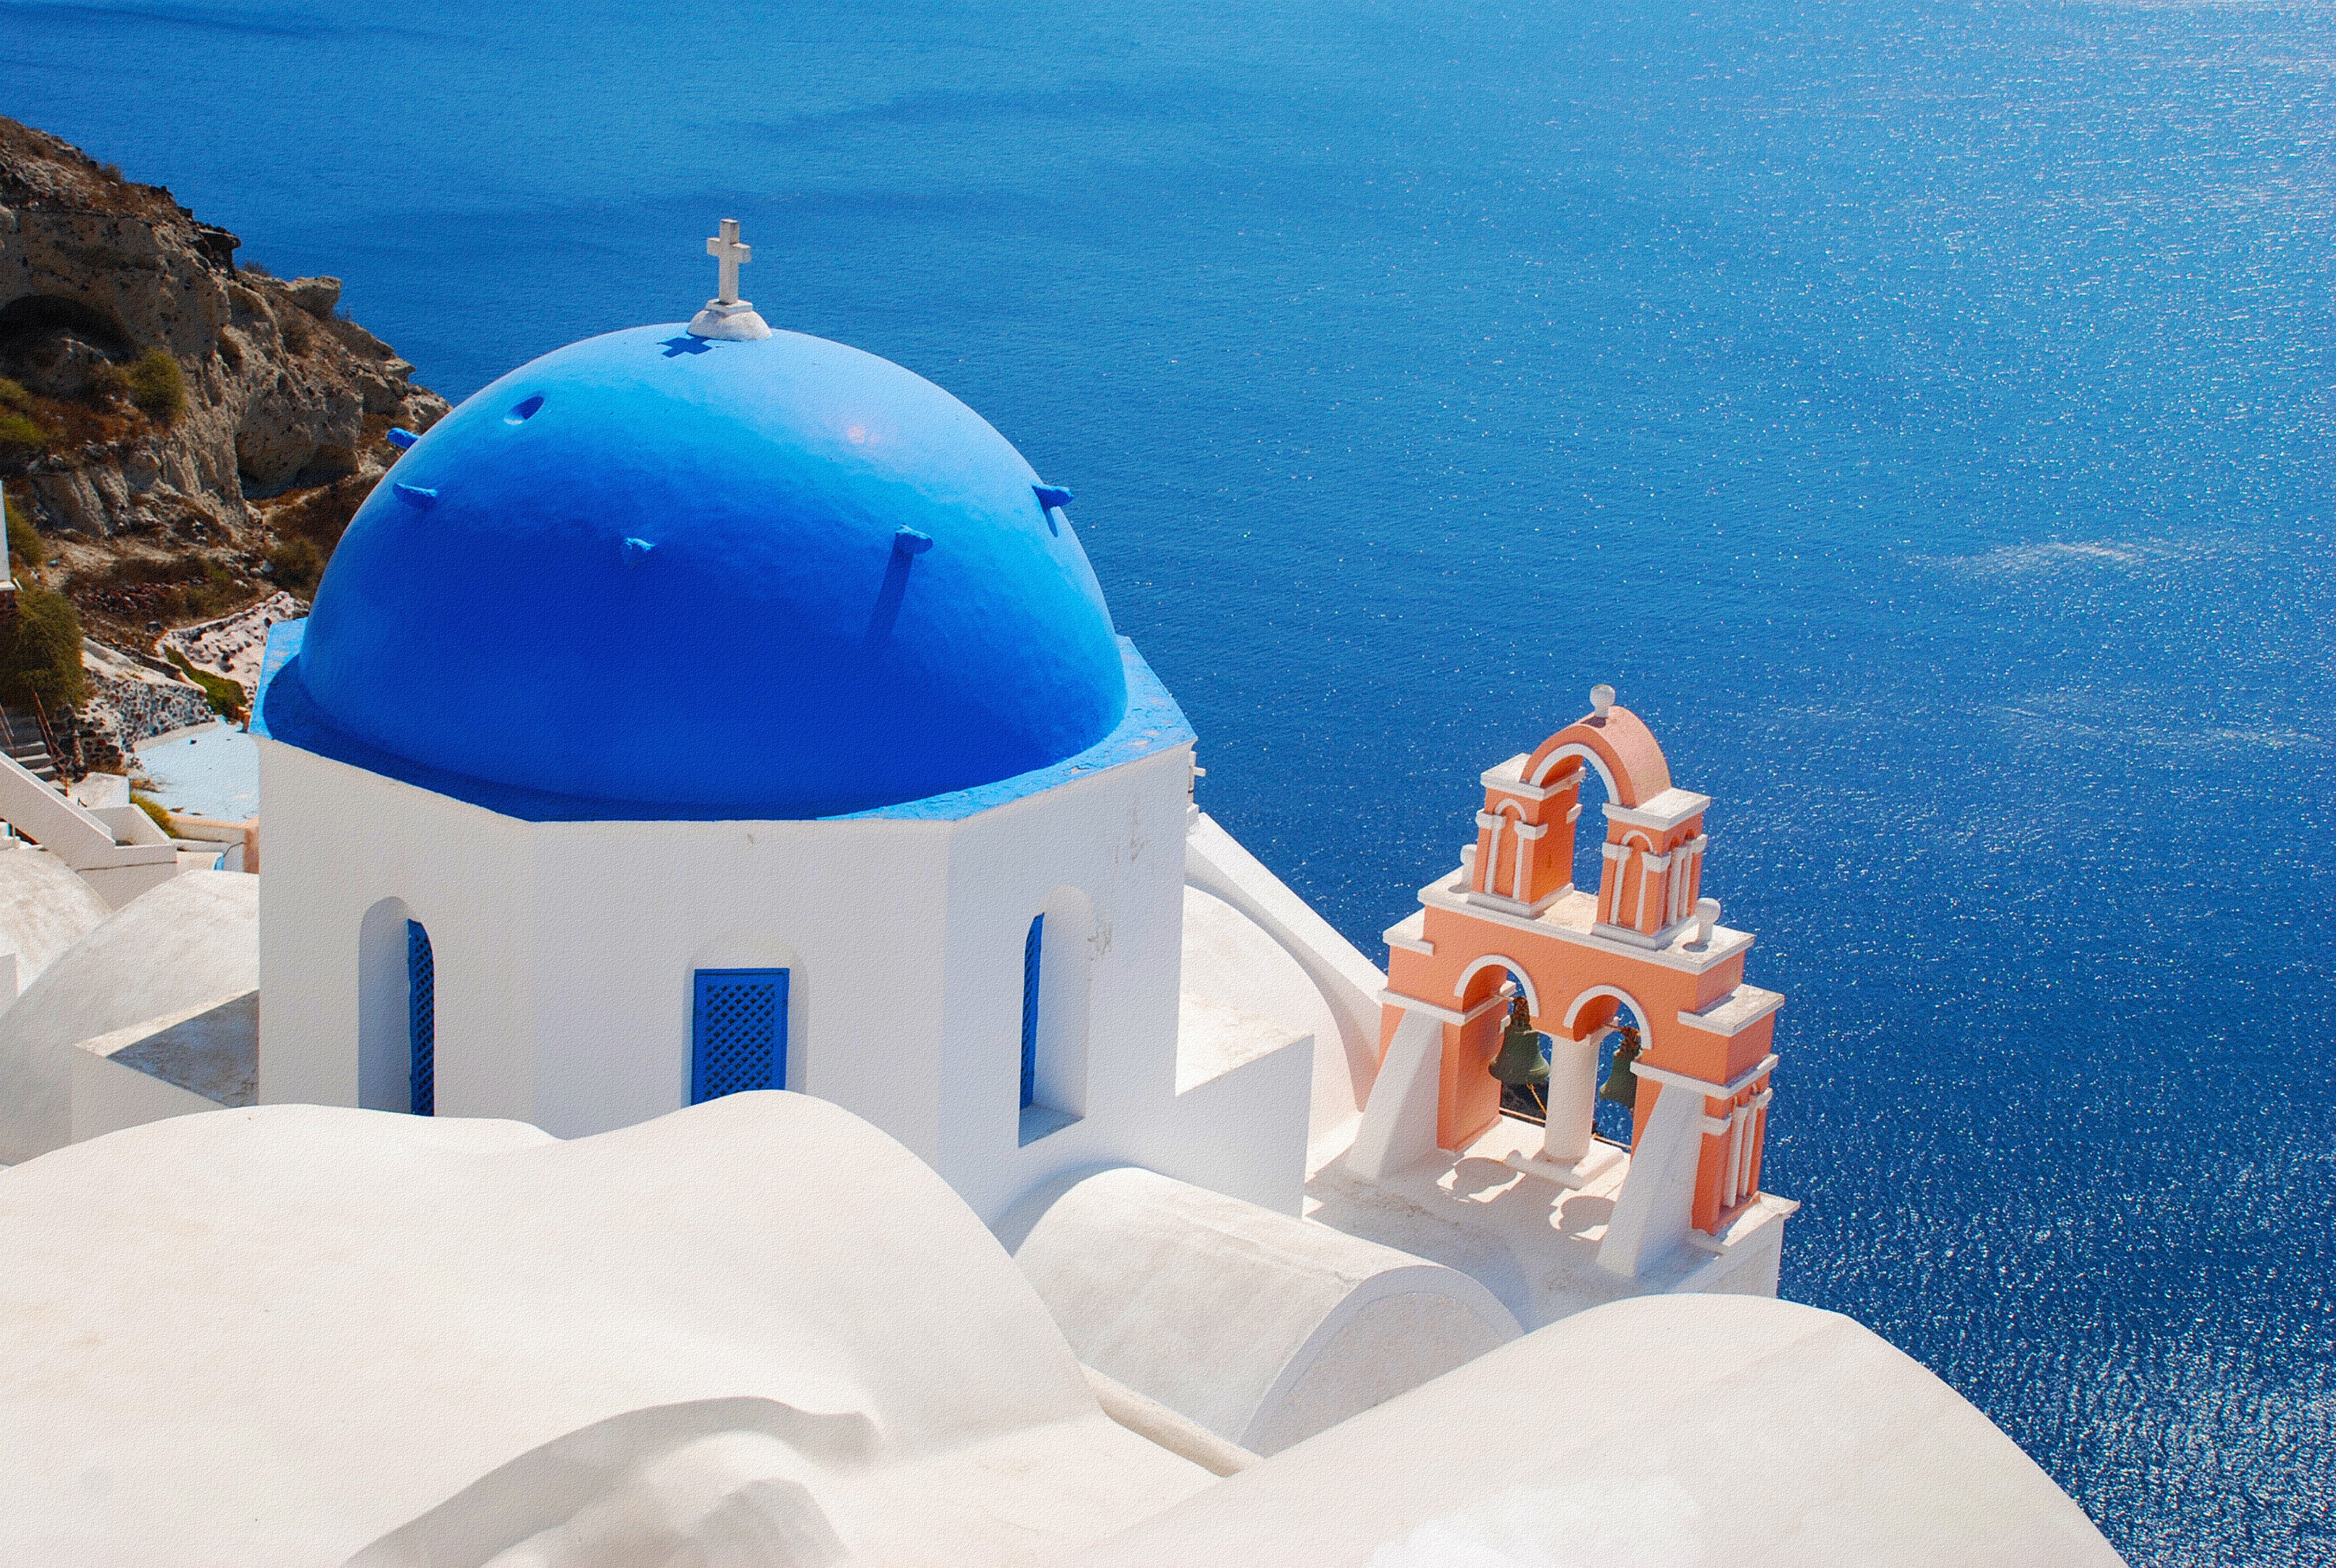
sea, water, ocean, architecture, sky, white, vacation, travel, europe, greek, mediterranean, island, blue, church, tourism, leisure, santorini, greece, dome, cyclades, aegean, oia